Output device

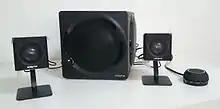
A pair of computer speakers and a subwoofer used in a desktop environment

While speakers can be used for any purpose, there are "computer speakers" which are built for computer use. These speakers are designed to sit on a desk, and as such, cannot be as large as conventional speakers.